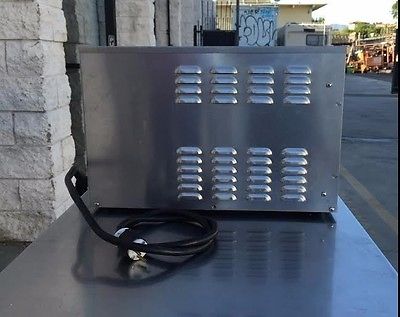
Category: toaster